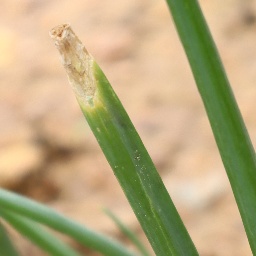
Label: Stemphylium leaf blight and collectrichum leaf blight